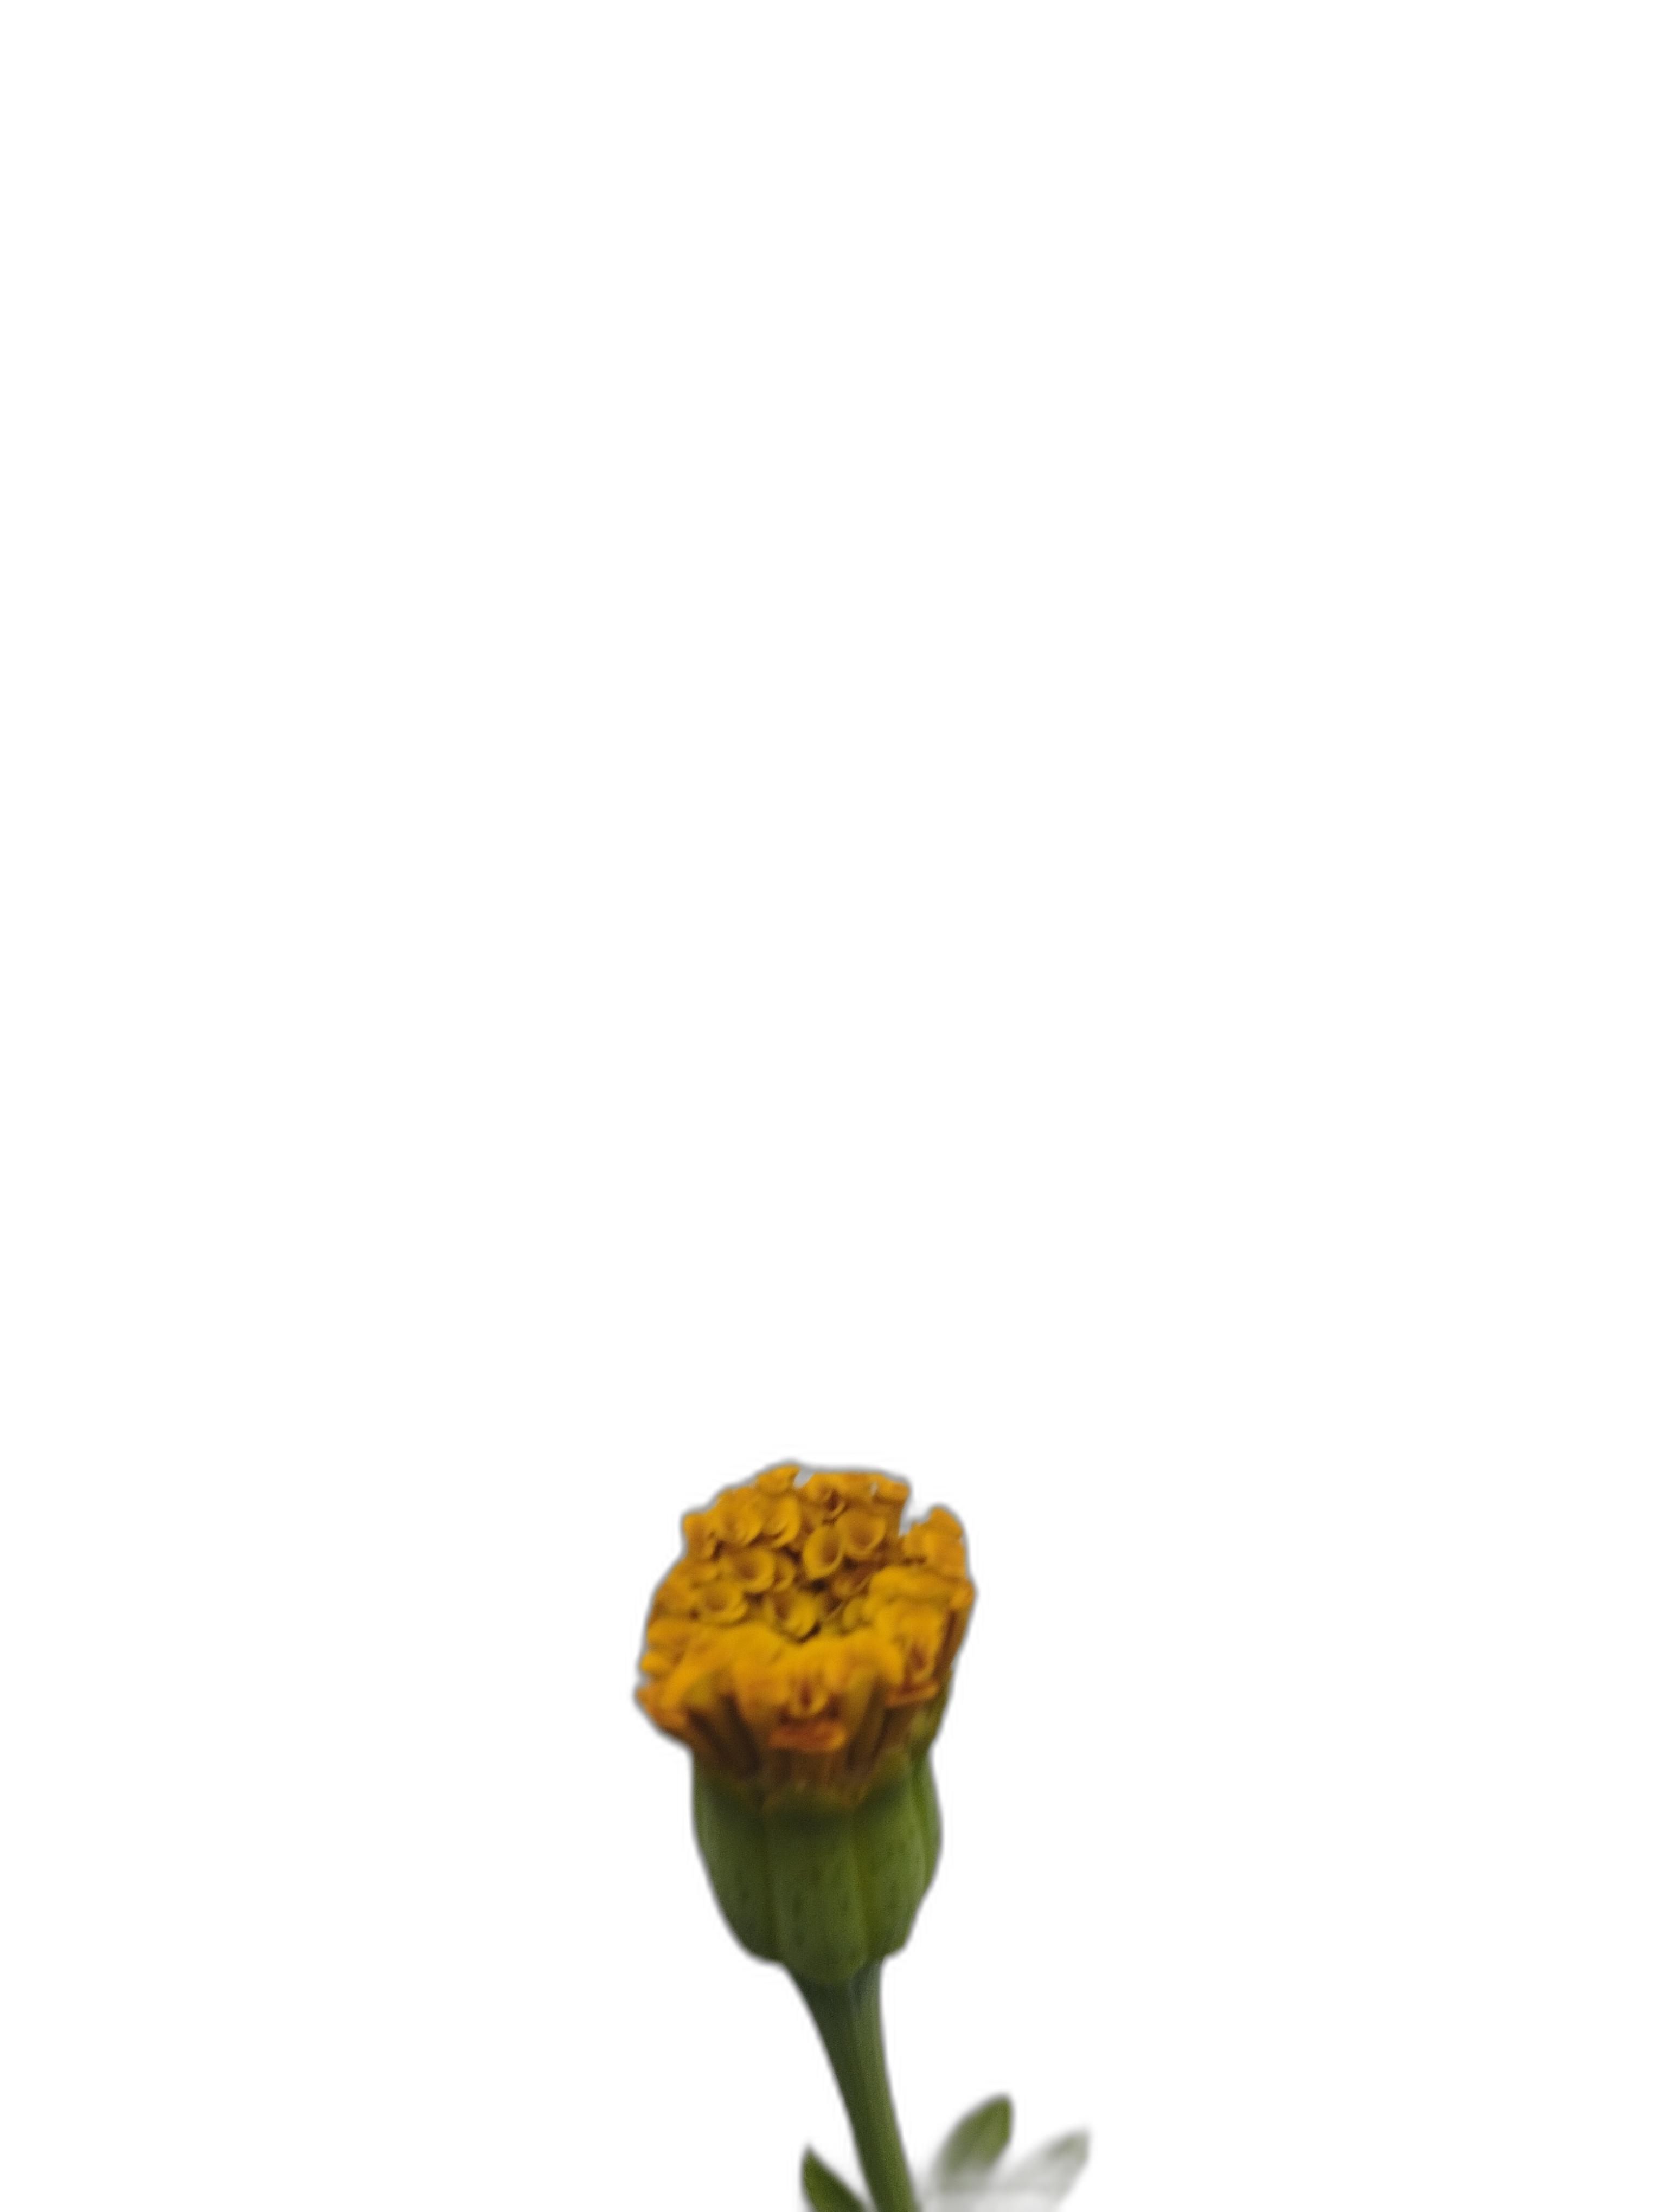
Label: Marigold